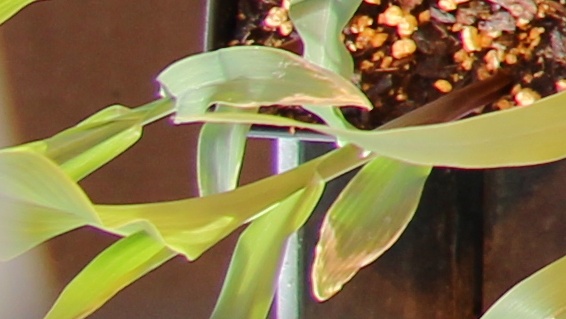
Label: Corn